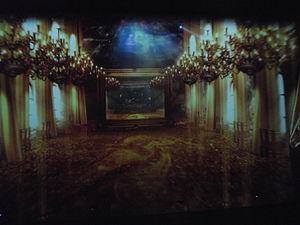
Le palais des saisons, spectacle visuel au Musée Grévin Montréal
Le musée Grévin Montréal est un musée de cire privé inauguré le 17 avril 2013 situé au 5ᵉ niveau du Centre Eaton de Montréal dans l'arrondissement Ville-Marie de Montréal, au Canada.